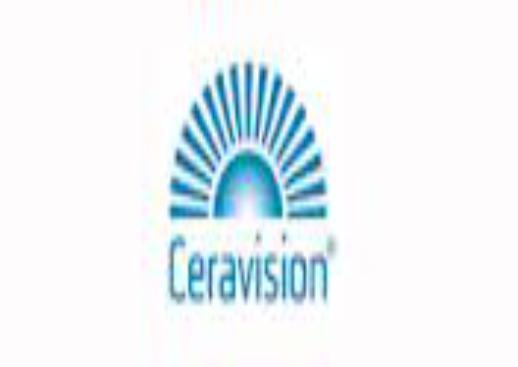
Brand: ceravision
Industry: Others